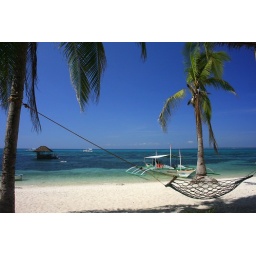
The white sandy beach and the crystal-clear, turquoise water in Malapascua